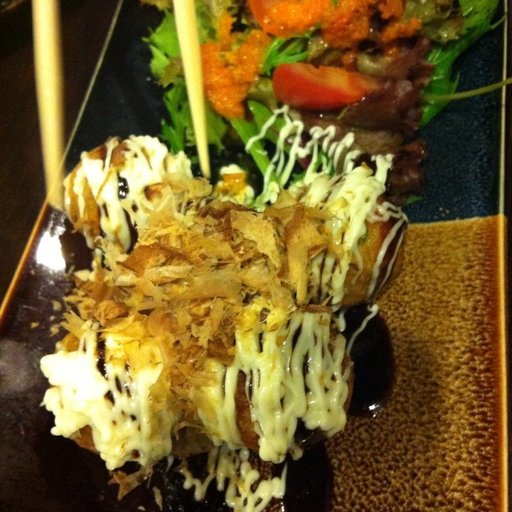
Label: takoyaki